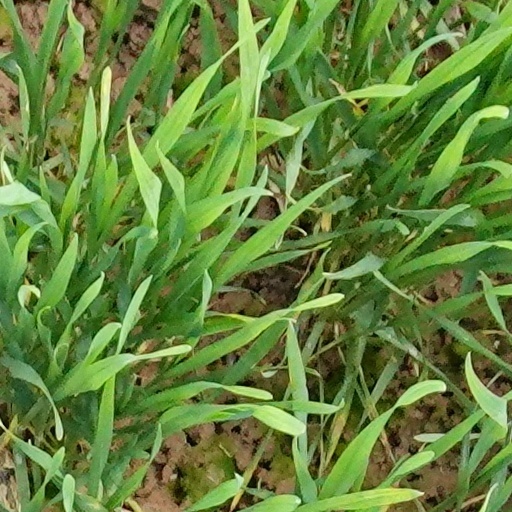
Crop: wheat